Amanda Cappelletti

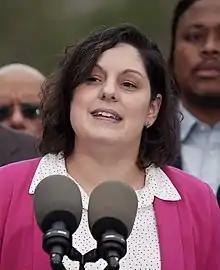
Cappelletti in 2022

Amanda Cappelletti (born December 9, 1986) is an American politician and lawyer. She is a Democratic member of the Pennsylvania State Senate, representing the 17th District since 2021.